Question: What is the nearest person doing?
Tambaya: Mene ne mutum na kusa keyi?
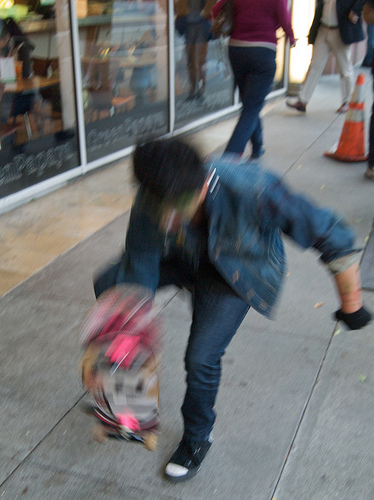
Answer: Flipping a skateboard.
Amsa: Juya sikebod.